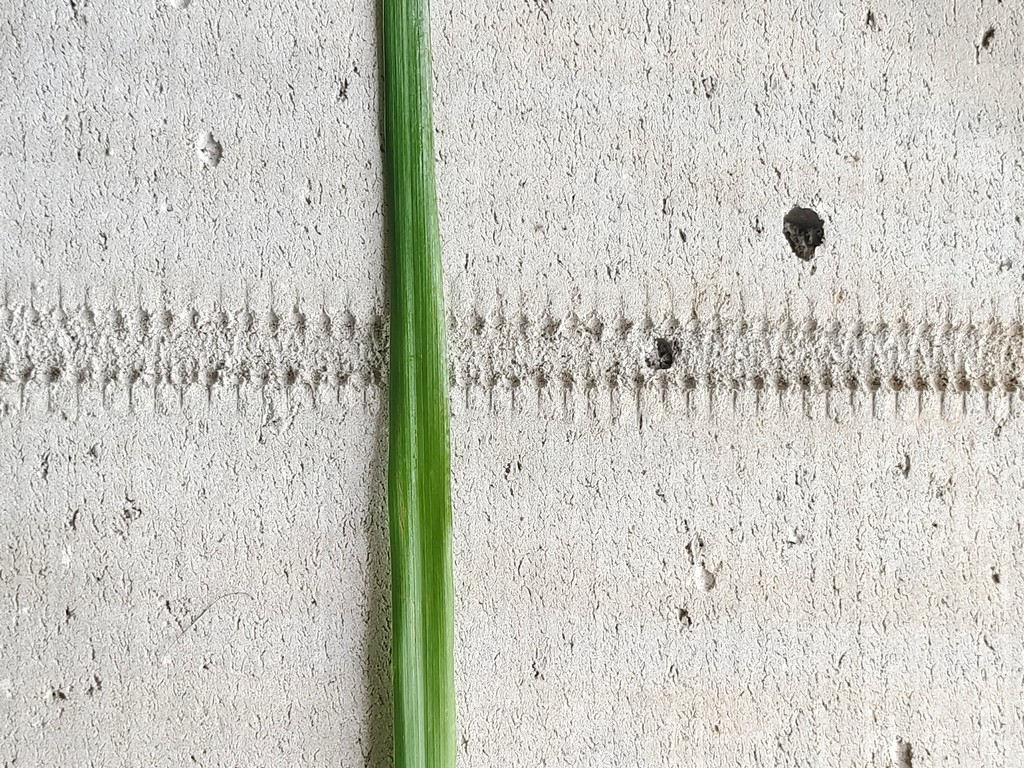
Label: Healthy